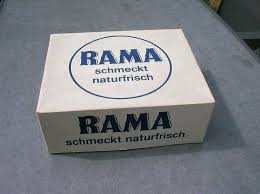
Waste category: cardboard